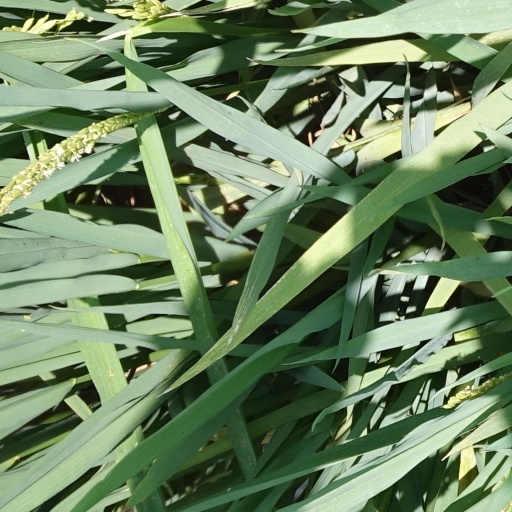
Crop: rice